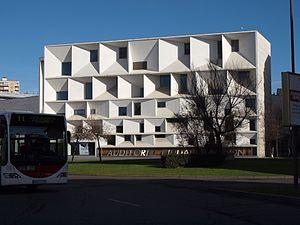
Luis Moreno García-Mansilla, connu comme Luis Mansilla, est un architecte espagnol. Avec Emilio Tuñón, il dirigeait l'agence Mansilla + Tuñón qui a développé une architecture basée sur l'activation communautaire par médiation d'icônes spatiales facilement identifiables.